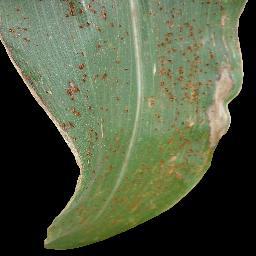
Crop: corn
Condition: (maize)_common_rust